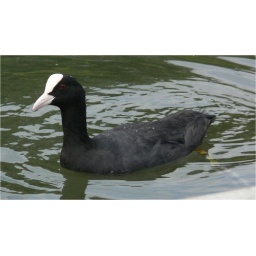
water bird in a pond near Alexandra Palace